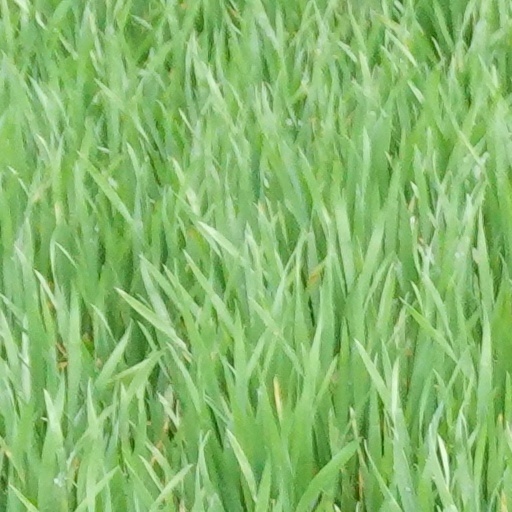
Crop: wheat